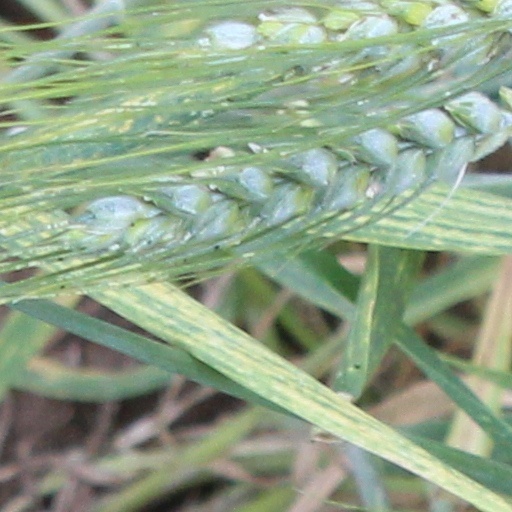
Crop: wheat